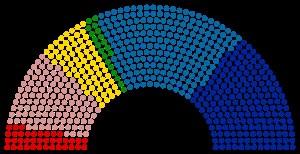
La Troisième République, ou IIIᵉ République, est le régime républicain en vigueur en France de septembre 1870 à juillet 1940, soit pendant presque 70 ans, le premier à s'imposer en France dans la durée depuis 1789. En effet, la France a expérimenté, en 80 ans, sept régimes politiques : trois monarchies constitutionnelles, deux républiques et deux empires. Ces difficultés contribuent à expliquer les hésitations de l'Assemblée nationale, qui met neuf ans, de 1870 à 1879, pour renoncer à la royauté et proposer une troisième constitution républicaine.
4 septembre : le Corps législatif est envahi par une foule de Parisiens et de gardes nationaux. Gambetta y proclame la déchéance de Napoléon III. La République est ensuite proclamée à l'hôtel de ville de Paris par Gambetta acclamé par une foule de manifestants. Formation d'un gouvernement provisoire de 1870.
Le premier gouvernement Jules Dufaure a été le troisième gouvernement de la Troisième République naissante, en France, du 19 février 1871 au 18 mai 1873. Il a été dirigé par Jules Dufaure en tant que « vice-président du Conseil des ministres », sous l'autorité du chef du pouvoir exécutif, Adolphe Thiers, devenu, après août 1871, président de la République.
La crise du 16 mai 1877 est une crise institutionnelle de la Troisième République française qui a opposé le président de la République, le maréchal Patrice de Mac Mahon, monarchiste, à la Chambre des députés élue en 1876, à la majorité républicaine, et à l'une de ses grandes figures, Léon Gambetta.